Urban planning of Barcelona

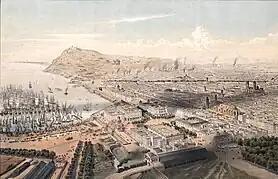
View of Barcelona 1856 showing steam powered factories and vessels, engraving by Alfred Guesdon

In the eighteenth century the Principality of Catalonia and Barcelona itself saw much of its autonomy truncated with the victory of Philip V in the War of Succession: the Nueva Planta Decree (1716) eliminated the Generalitat, the Corts and the Consell de Cent, which were replaced by a military government, and the municipal jurisdiction was reduced to the city, losing the area of influence that the Consell de Cent had in the metropolitan area. In this period there was a notable demographic increase, and the economy was progressively industrialized, until it led to the so-called Industrial Revolution.